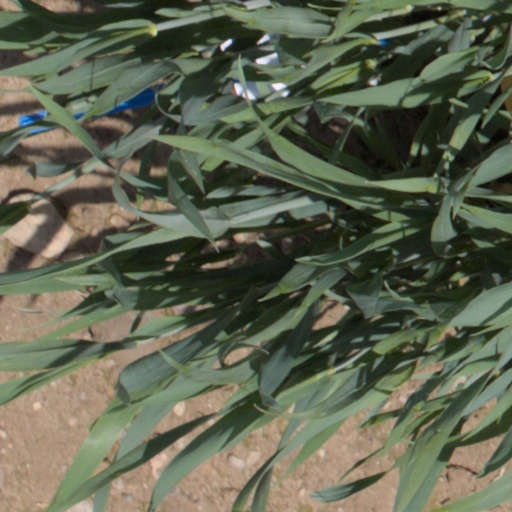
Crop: wheat